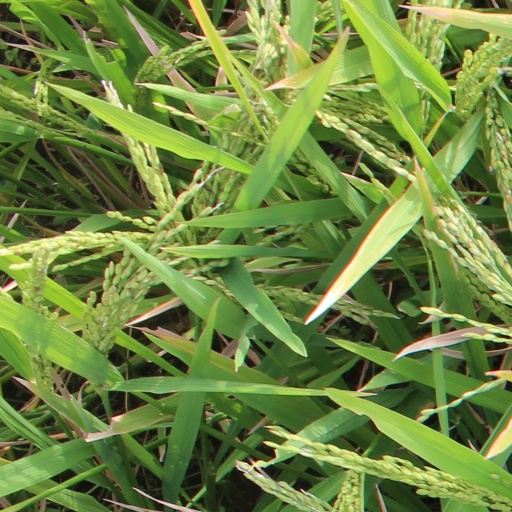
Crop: rice